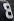
Number: 8